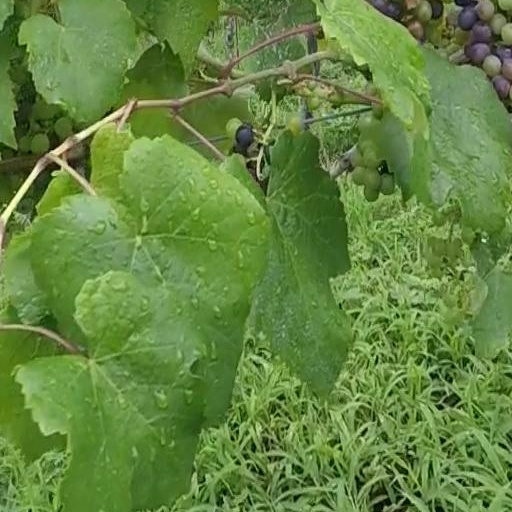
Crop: grape